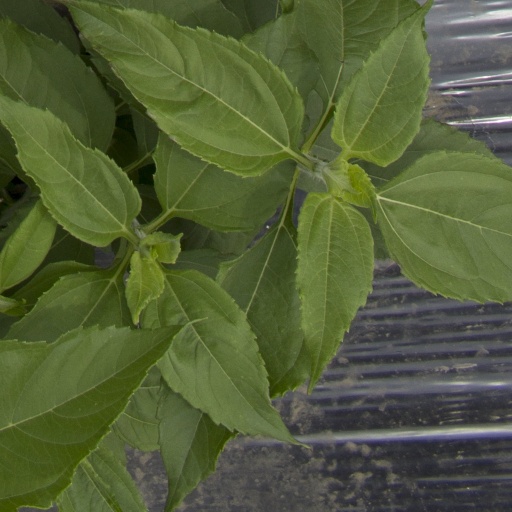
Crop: Jerusalem artichoke